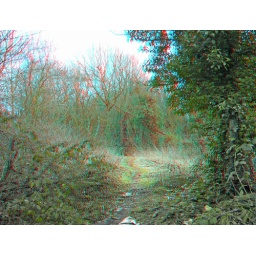
Kemnal road chislehurst in anaglyph 3D stereo red cyan glasses to view photo